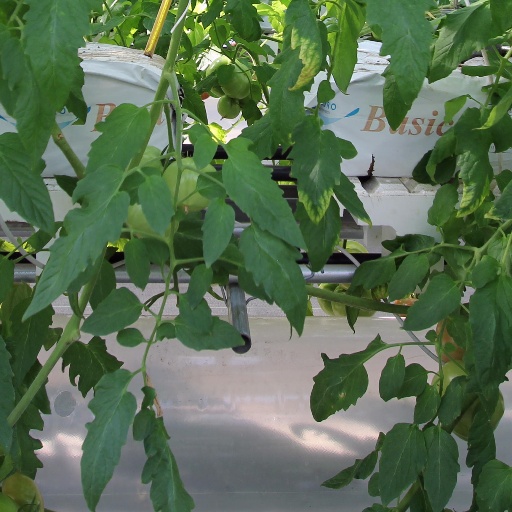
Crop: tomato